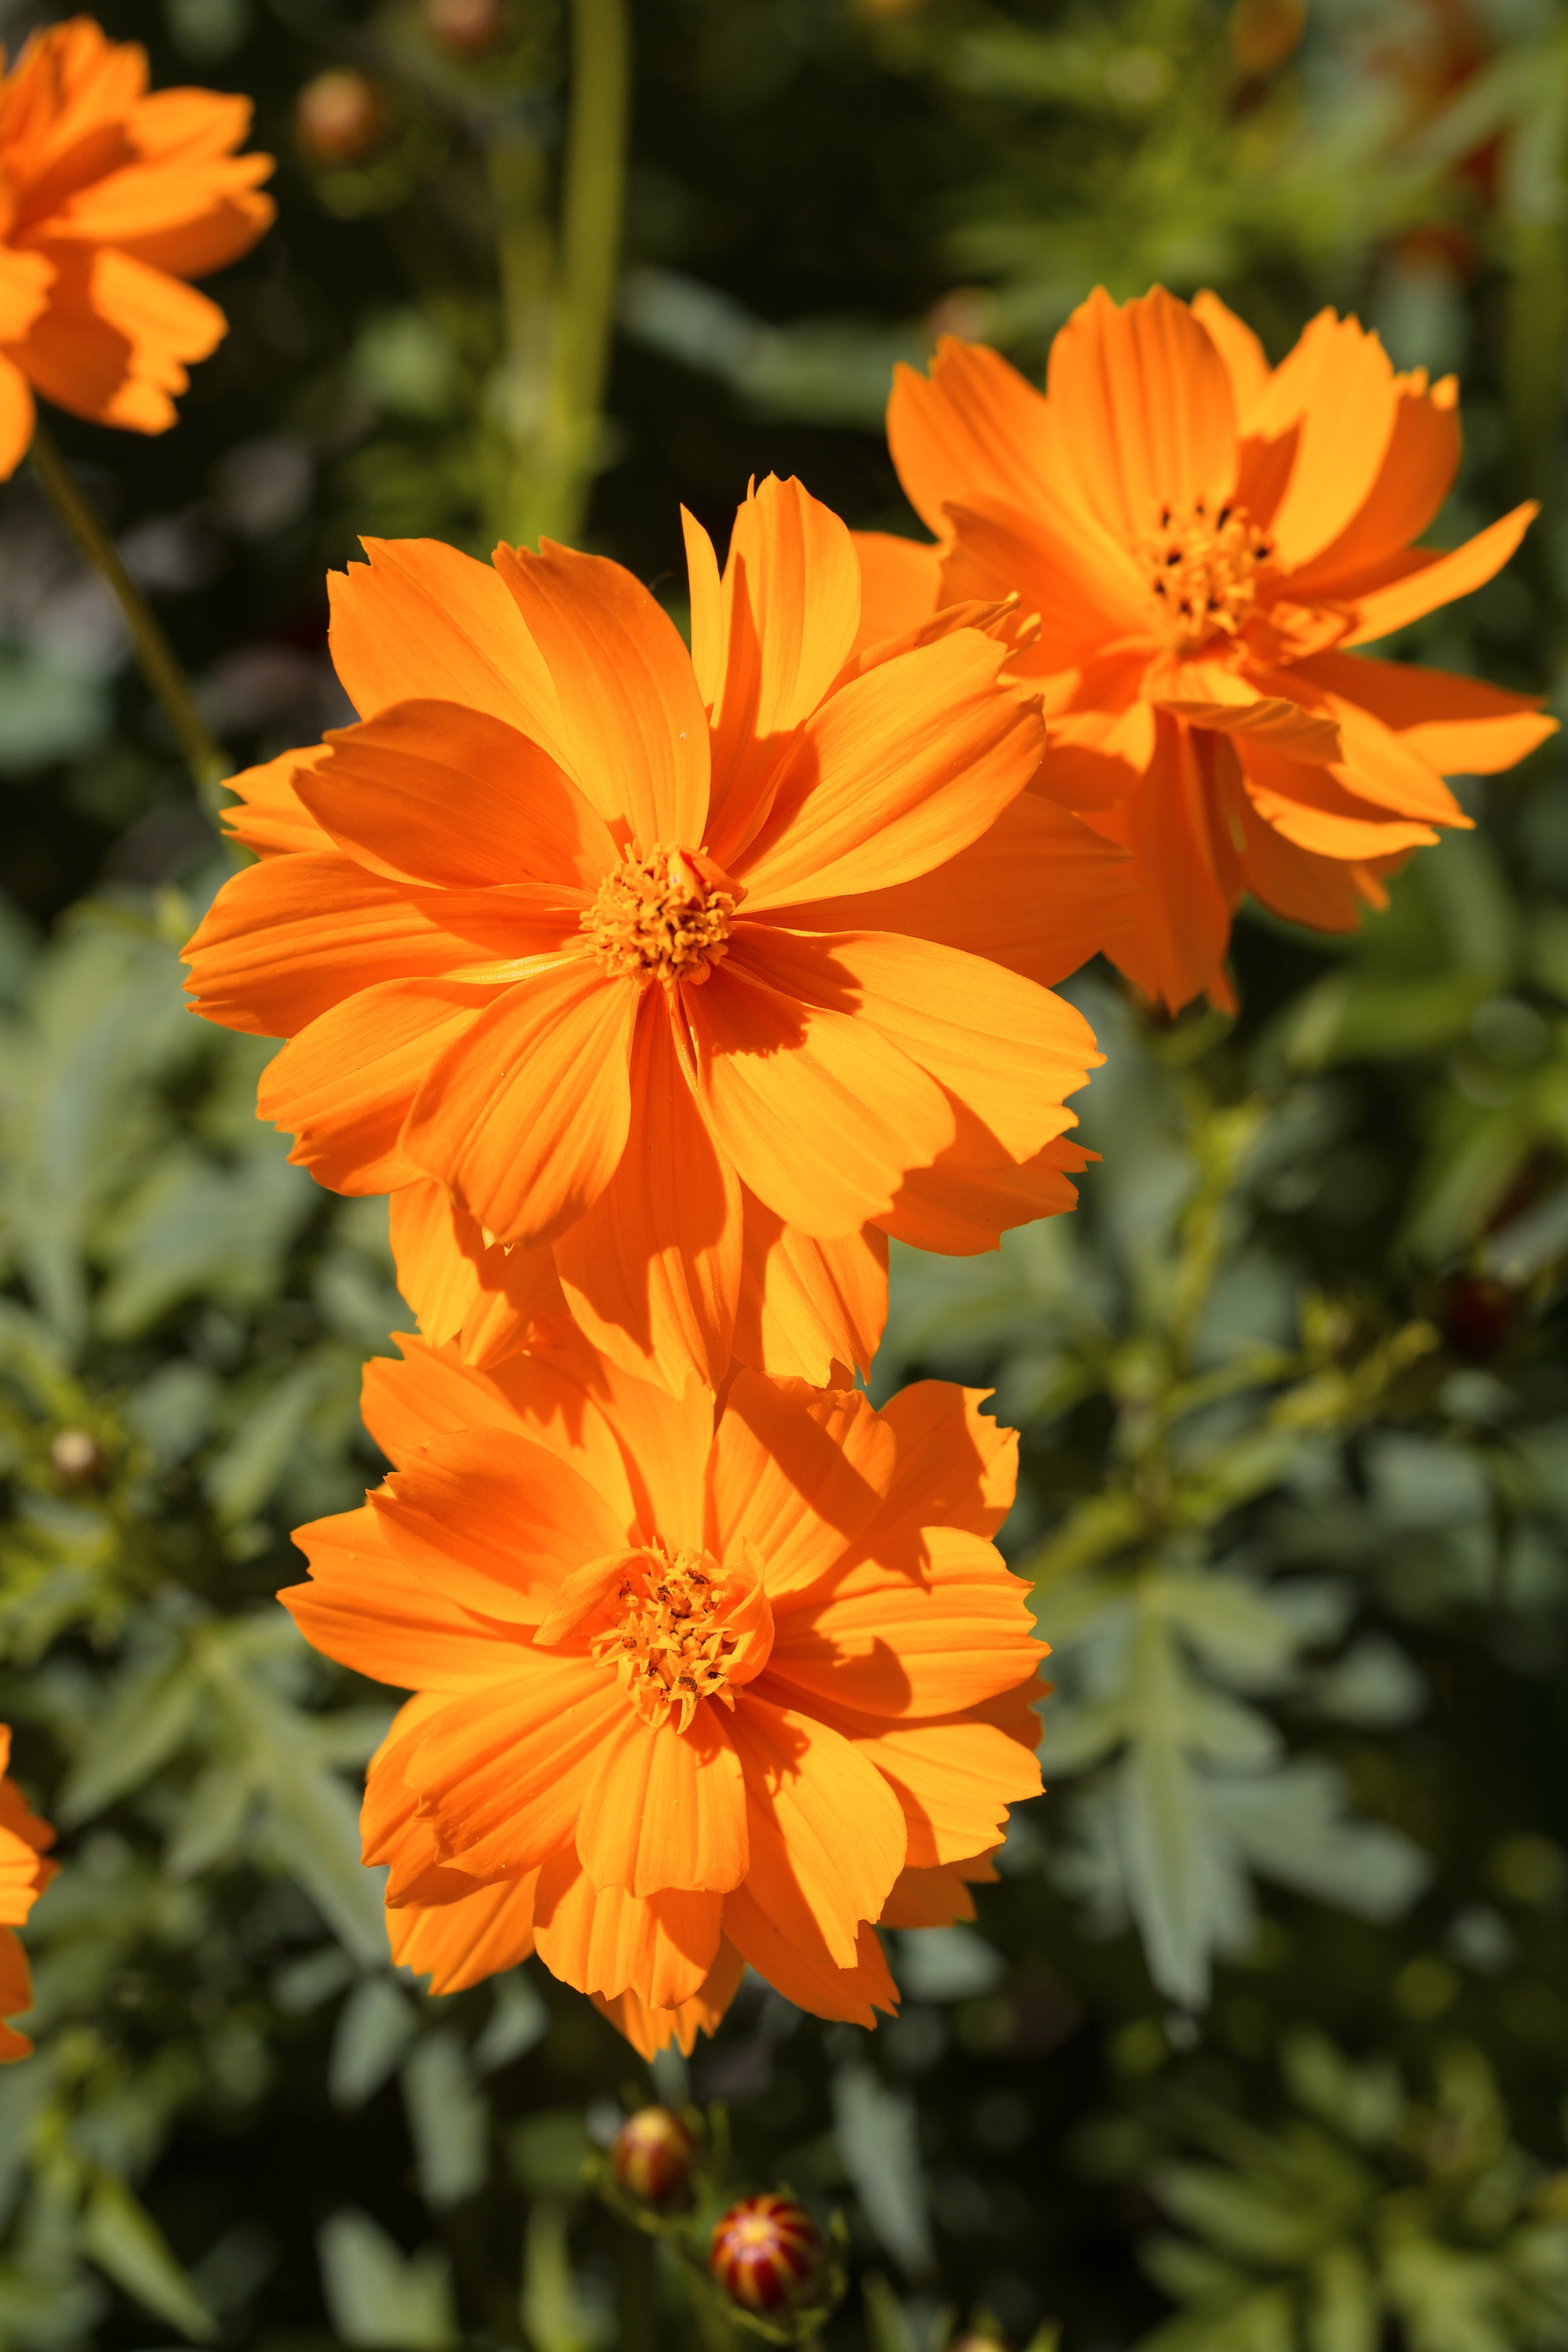
nature, blossom, plant, flower, petal, bloom, summer, orange, herb, botany, yellow, garden, close, flora, wildflower, petals, flower garden, macro photography, orange flowers, in the garden, flowering plant, floral photography, daisy family, calendula, sulfur cosmos, annual plant, land plant, garden cosmos